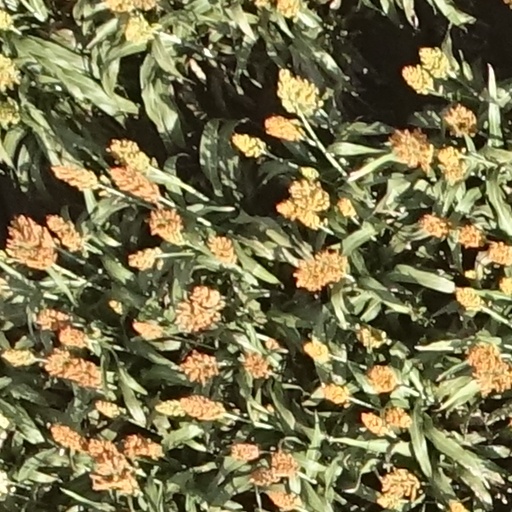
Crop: sorghum